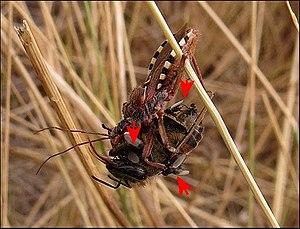
Réduve Rhynocoris erythropus se nourrissant d'une Abeille qui attire des Milichiidae
Milichiidae est une famille de diptères.